Habitable Exoplanets Observatory

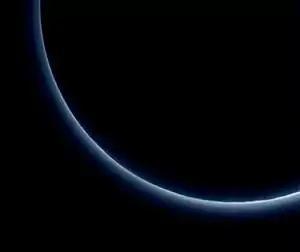
Pluto's atmosphere backlit by the Sun.

In 2016, NASA began considering four different space telescopes as the next Flagship (Large strategic science missions) following the James Webb Space Telescope and Nancy Grace Roman Space Telescope. They are the Habitable Exoplanet Observatory (HabEx), Large Ultraviolet Optical Infrared Surveyor (LUVOIR), Origins Space Telescope, and Lynx X-ray Surveyor. In 2019, the four teams turned their final reports over to the National Academy of Sciences, whose independent Decadal Survey committee advises NASA on which mission should take top priority.